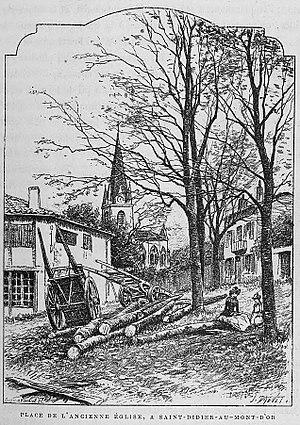
Aux environs de Lyon / Monsieur Josse
Saint-Didier-au-Mont-d'Or est une commune française située dans la métropole de Lyon en région Auvergne-Rhône-Alpes. Elle est limitrophe de Lyon. Il s'agit de la commune la plus aisée du Rhône.